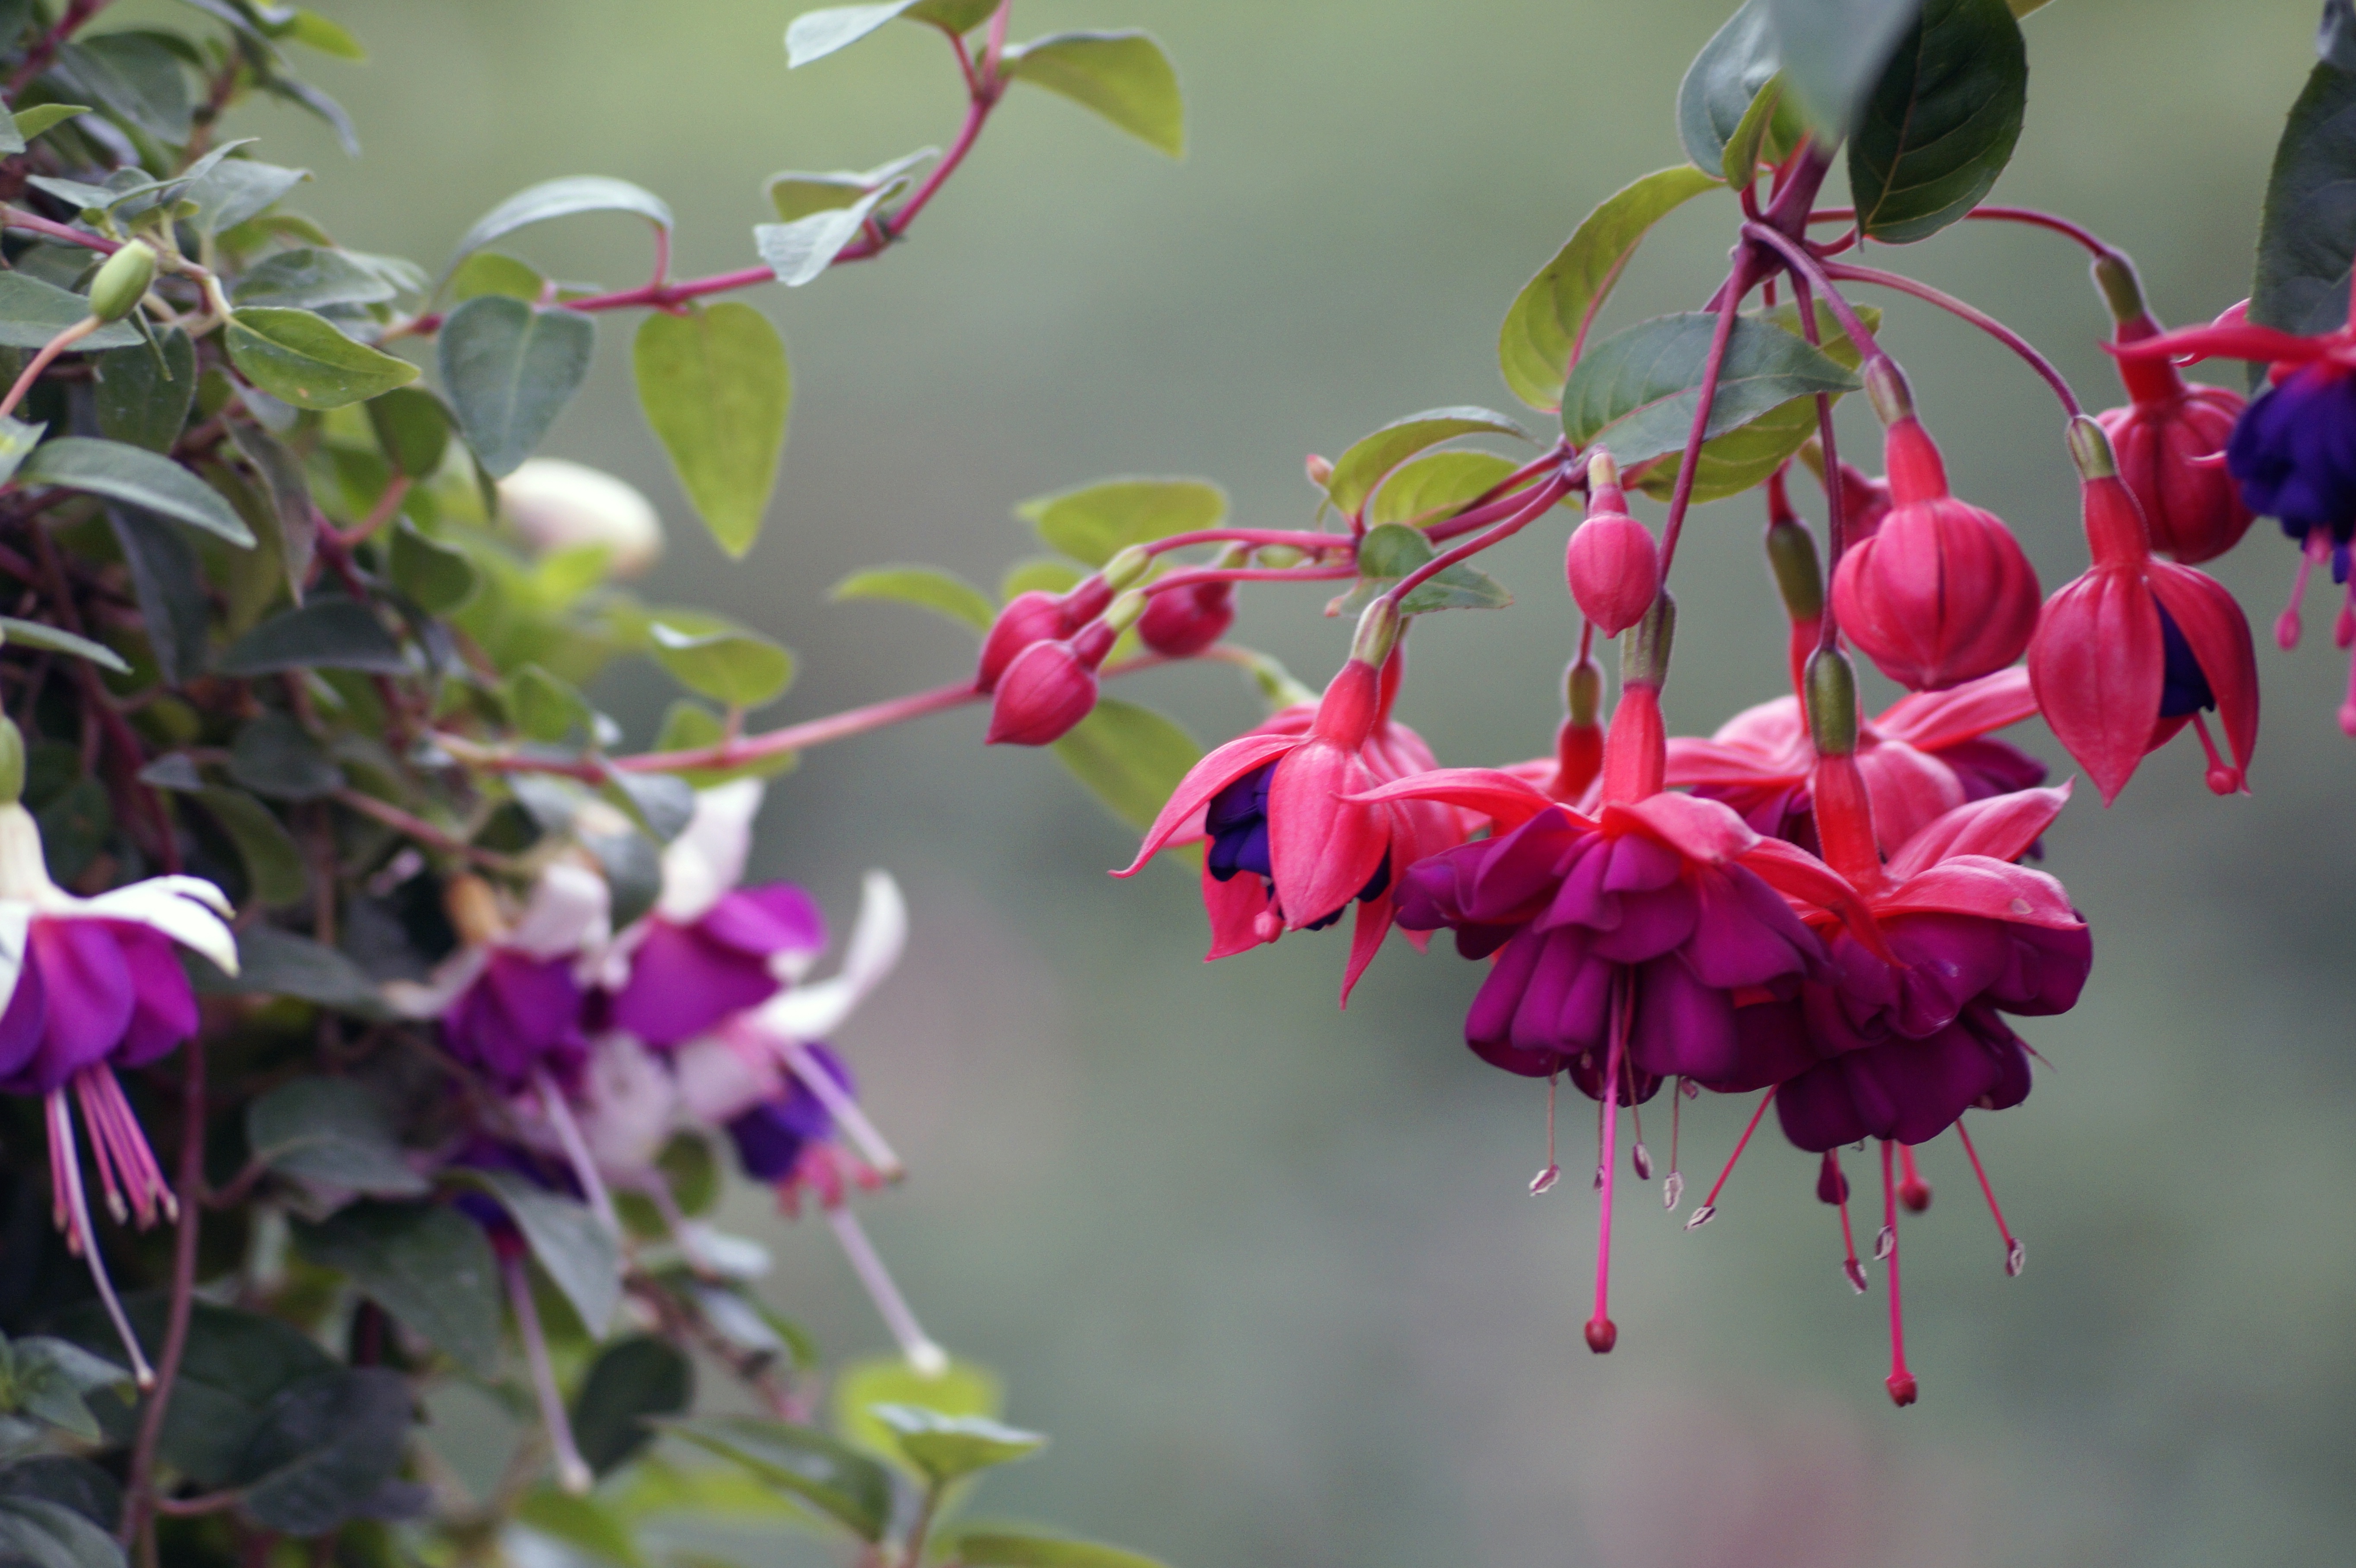
blossom, plant, leaf, flower, botany, flora, greenhouse, flowers, earring, shrub, fuchsia, flowering plant, woody plant, land plant